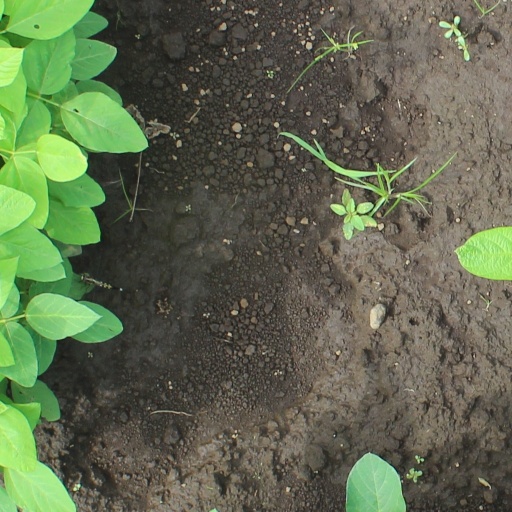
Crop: soybean